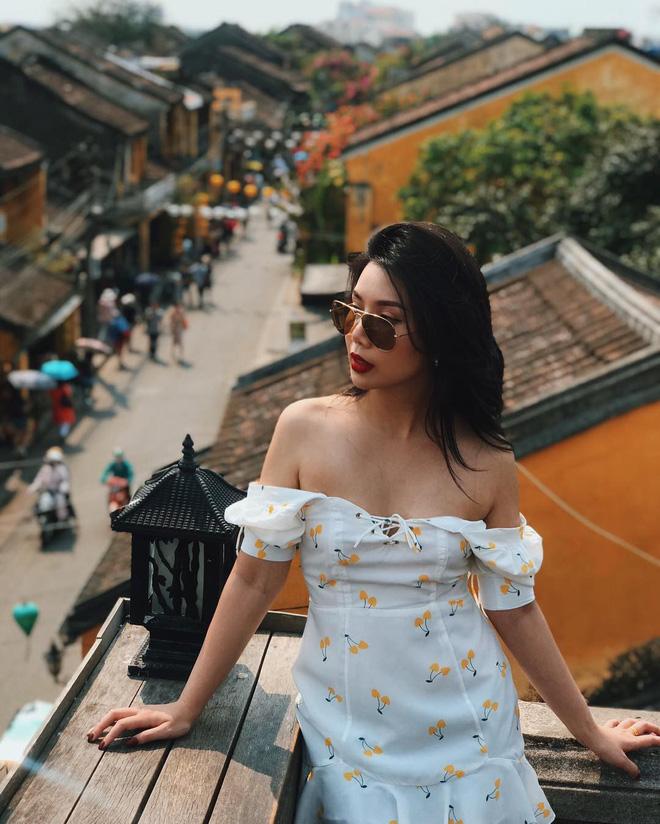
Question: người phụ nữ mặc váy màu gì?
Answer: màu trắng